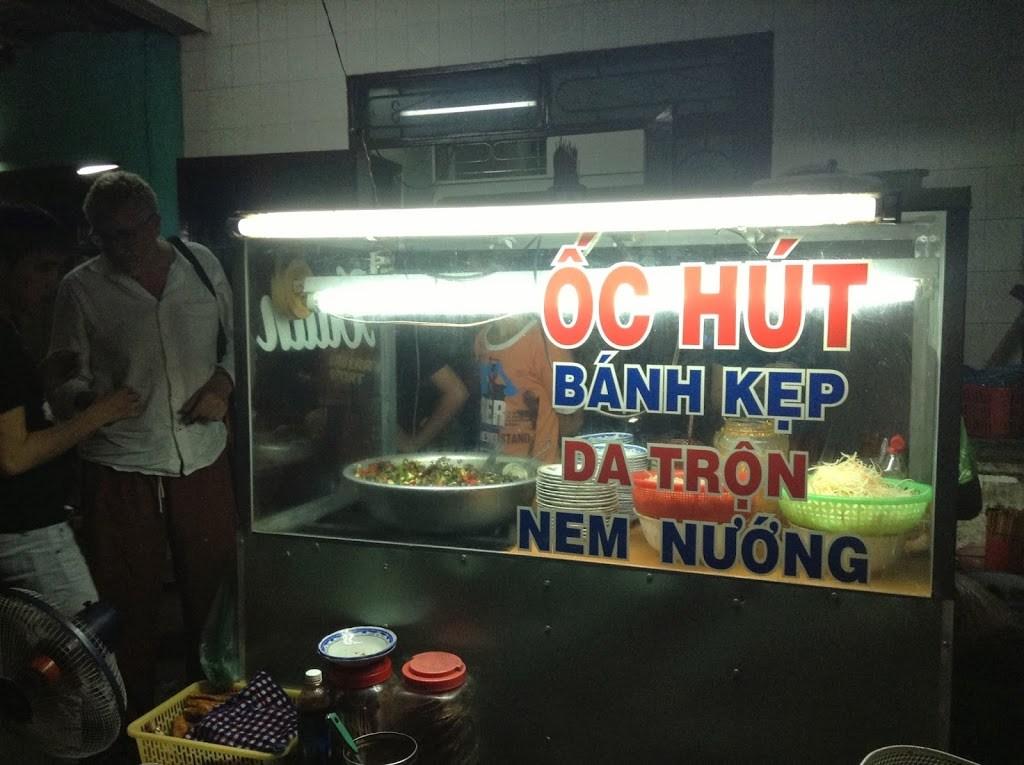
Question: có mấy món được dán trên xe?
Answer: có bốn món